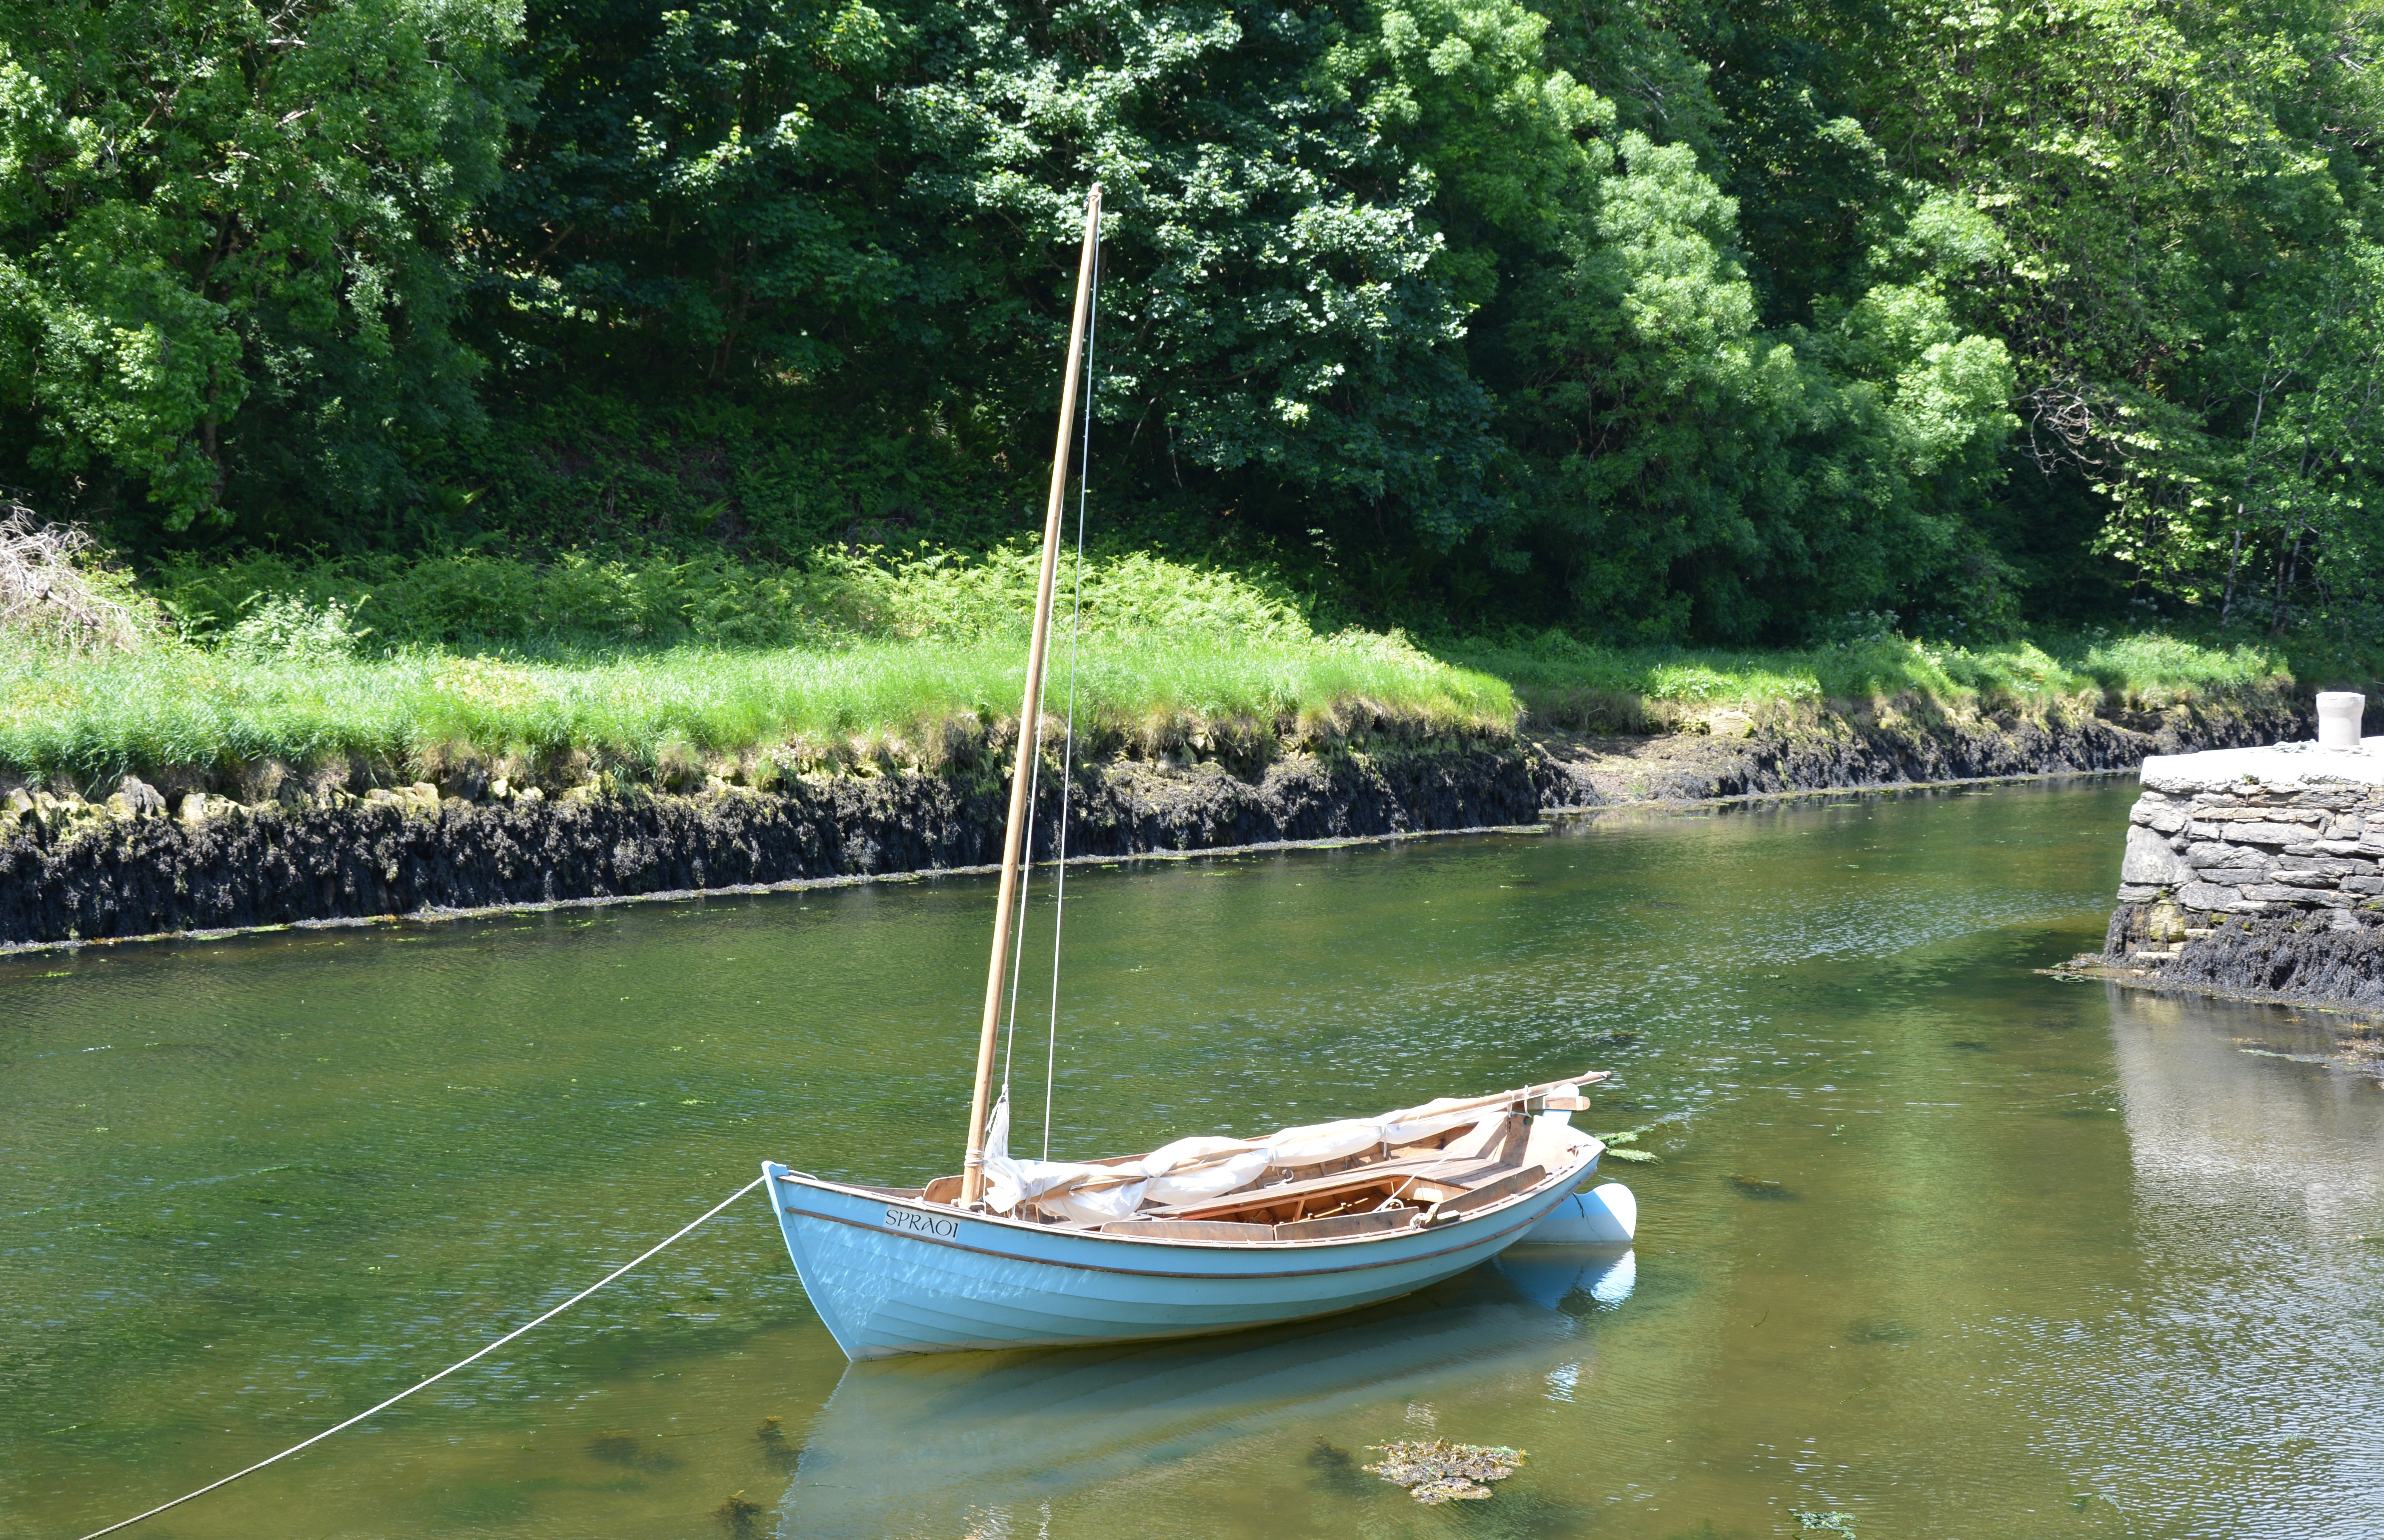
landscape, coast, boat, pier, river, canoe, inlet, vehicle, mast, port, waterway, boating, sail, watercraft, sailor, sailing boat, booked, water sports, sail masts, roaring water pier, watercraft rowing, bayou